Mercedes-Benz E-Class (W214)

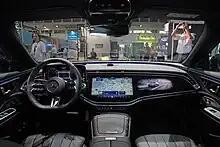
Interior

The W214 is the first Mercedes-Benz non-EQ vehicle to utilize the "MBUX Superscreen", a tri-screen setup which pairs dual- screens with a screen to make what looks like a large screen. The Superscreen features a selfie camera and is able to stream third-party apps such as Angry Birds, TikTok, Vivaldi, and Zoom. Additionally, if the driver looks at the screen, the device will automatically decrease its brightness. Active Ambient Lighting features a range of colours and brightnesses. Because of the 23 mm size increase, kneeroom and legroom are increased by and , respectively.